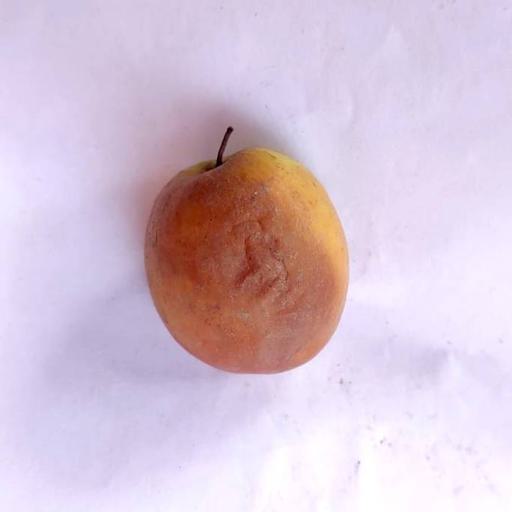
Label: bruised